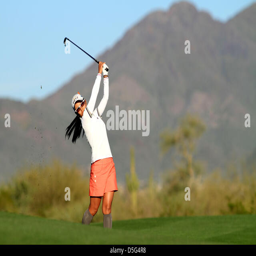
golfer - golf : first round of event